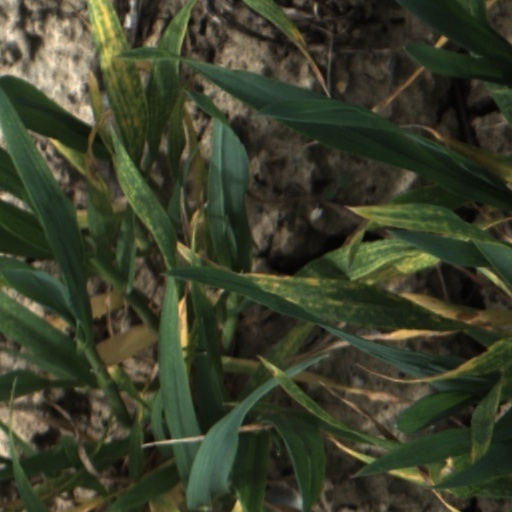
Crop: wheat